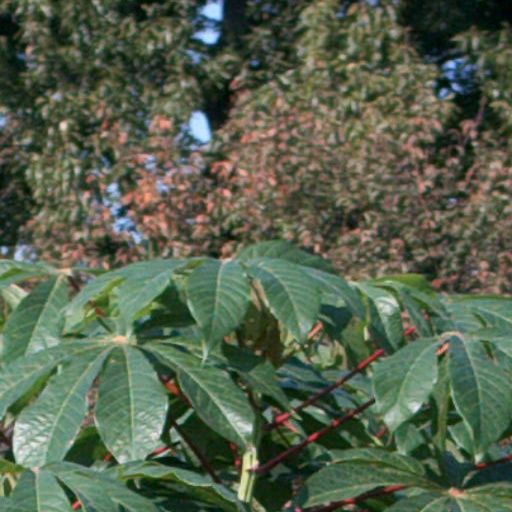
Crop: cassava